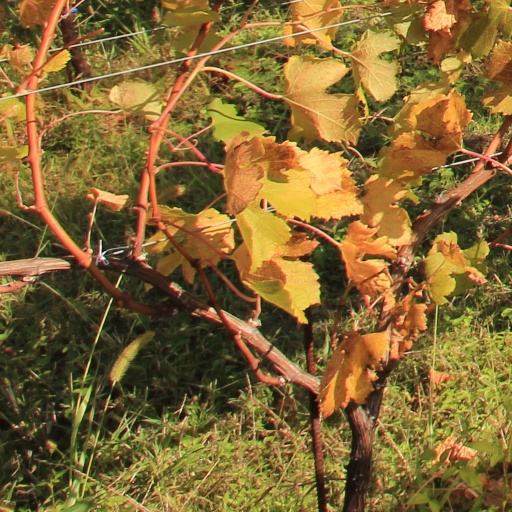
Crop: grape